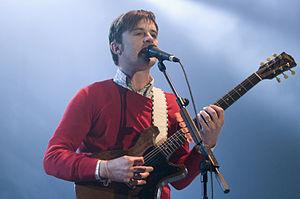
Nick McCarthy est un musicien anglais né le 13 décembre 1974 à Blackpool, Angleterre. Il est guitariste, claviériste dans le groupe écossais Franz Ferdinand.